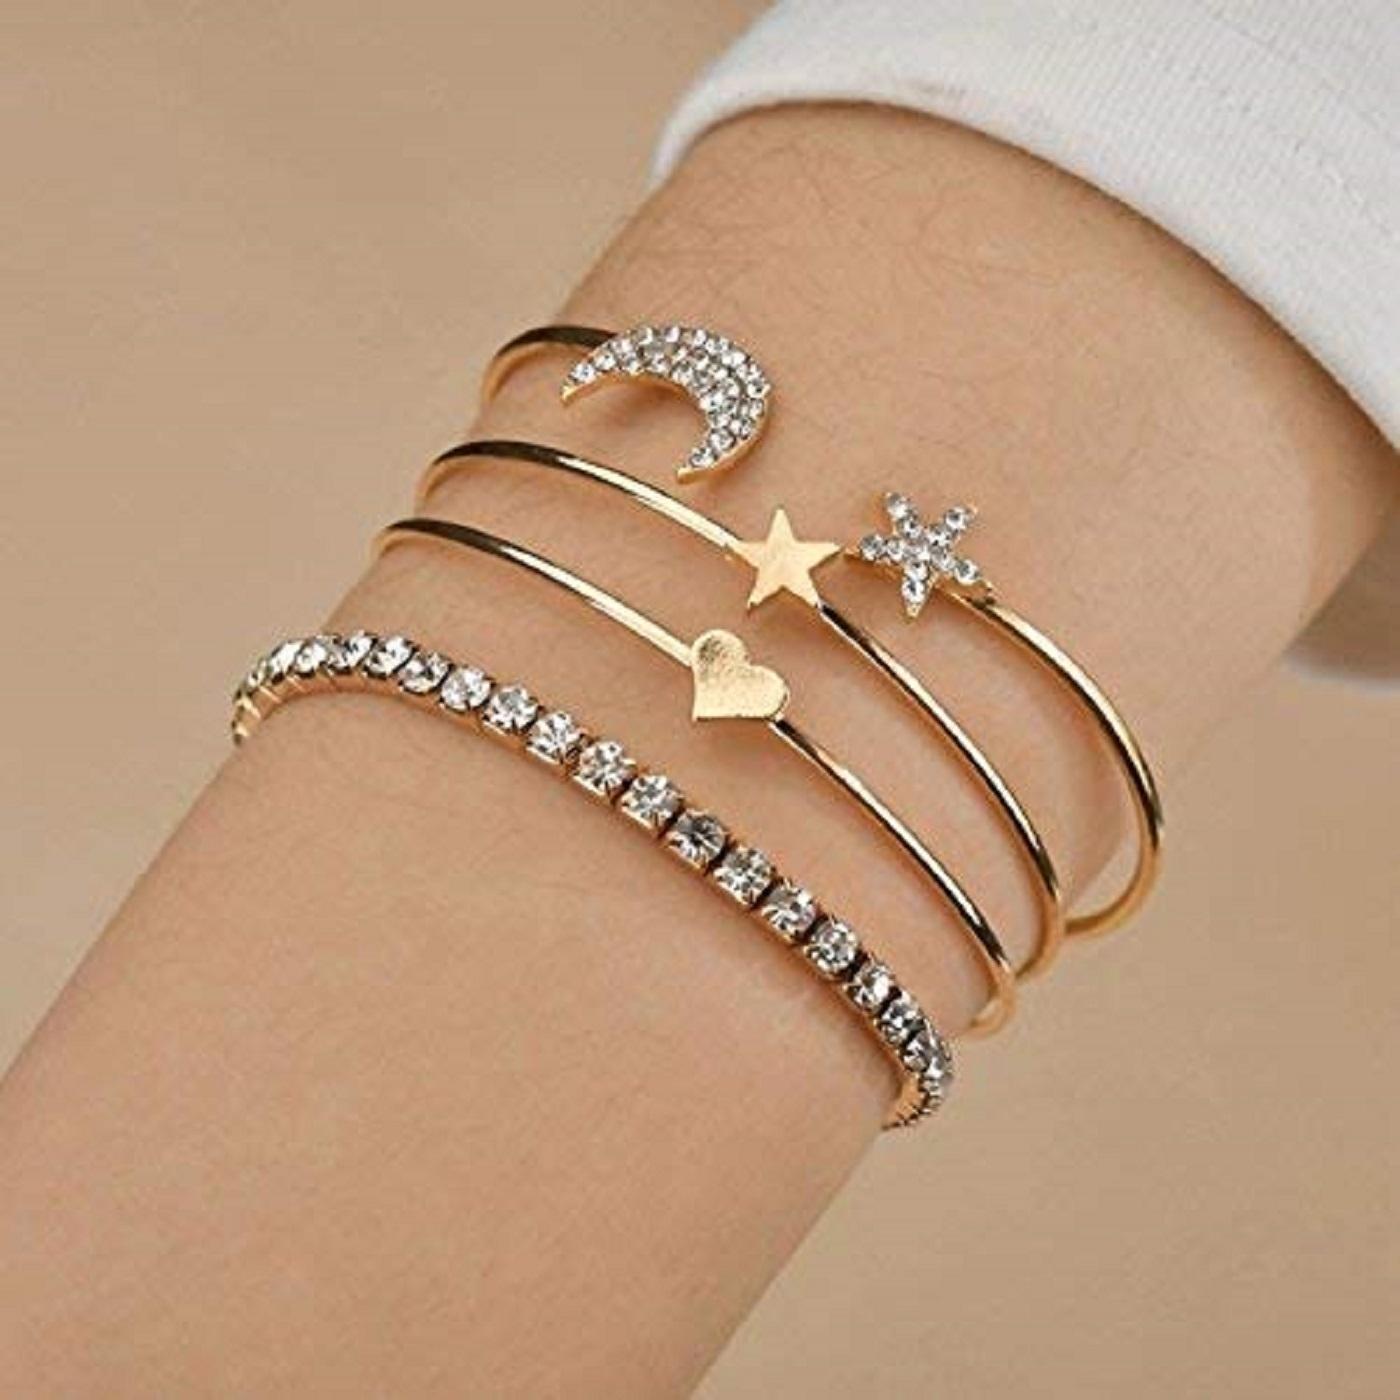
AJS Stylish Crystal Multi layer 4 pcs Set Charm Bracelets for Women and Girls (Pack Of - 4)
Type: Bracelets & Bangles
Brand: AJS
Price: Rs. 229
 The AJS Stylish Crystal Multi-layer 4 pcs Set Charm Bracelets is a trendy and versatile collection of bracelets designed for women and girls. This pack includes four beautifully crafted charm bracelets, each with its own unique design and style, allowing for a variety of looks to complement different outfits and occasions.The bracelets are adorned with sparkling crystals, adding a touch of elegance and glamour to the overall appearance. The crystals come in various colors and shapes, creating a dazzling and eye-catching effect that will surely catch everyone's attention.The multi-layer design of these bracelets adds depth and dimension to the wrist, creating a stacked and fashionable look. Each bracelet has multiple layers of beads, chains, and charms, enhancing the overall visual appeal and making them stand out as a statement piece of jewelry.The charms featured on the bracelets are carefully selected to represent various symbols and elements, such as hearts, stars, butterflies, or other motifs, adding a touch of personality and meaning to each piece. These charms also contribute to the bracelets' unique and trendy vibe, making them a delightful addition to any jewelry collection.The bracelets are designed to be adjustable, ensuring a comfortable and secure fit for any wrist size. This feature allows women and girls of all ages to wear them with ease and confidence, without worrying about sizing issues.The pack of four bracelets offers versatility, allowing the wearer to mix and match or wear them separately as per their style preference. This makes them suitable for various occasions, from casual outings with friends to more formal events.Whether as a gift for someone special or a treat for yourself, the AJS Stylish Crystal Multi-layer 4 pcs Set Charm Bracelets are sure to bring a smile to anyone's face. The combination of sparkling crystals, trendy multi-layer design, and charming symbols makes these bracelets a fashionable and meaningful accessory for women and girls alike.
Features: Pack of 4 stylish charm bracelets designed for women and girls,Each bracelet adorned with sparkling crystals for an elegant and glamorous look,Multi-layer design creates a stacked and fashionable appearance,Charms feature various symbols like hearts, stars, butterflies, adding personality and meaning,Adjustable bracelets for a comfortable and secure fit on any wrist size,Versatile and suitable for various occasions, from casual to formal events,Can be worn individually or mixed and matched for different styles,Makes a perfect gift for someone special or a delightful treat for oneself,Trendy and fashionable accessory that adds a touch of charm to any outfit.